Marsh Creek (Monocacy River tributary)

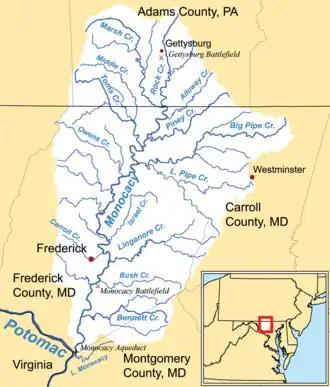
Watershed map showing Marsh Creek

Marsh Creek is a tributary of the Monocacy River in south-central Pennsylvania and north-central Maryland in the United States.